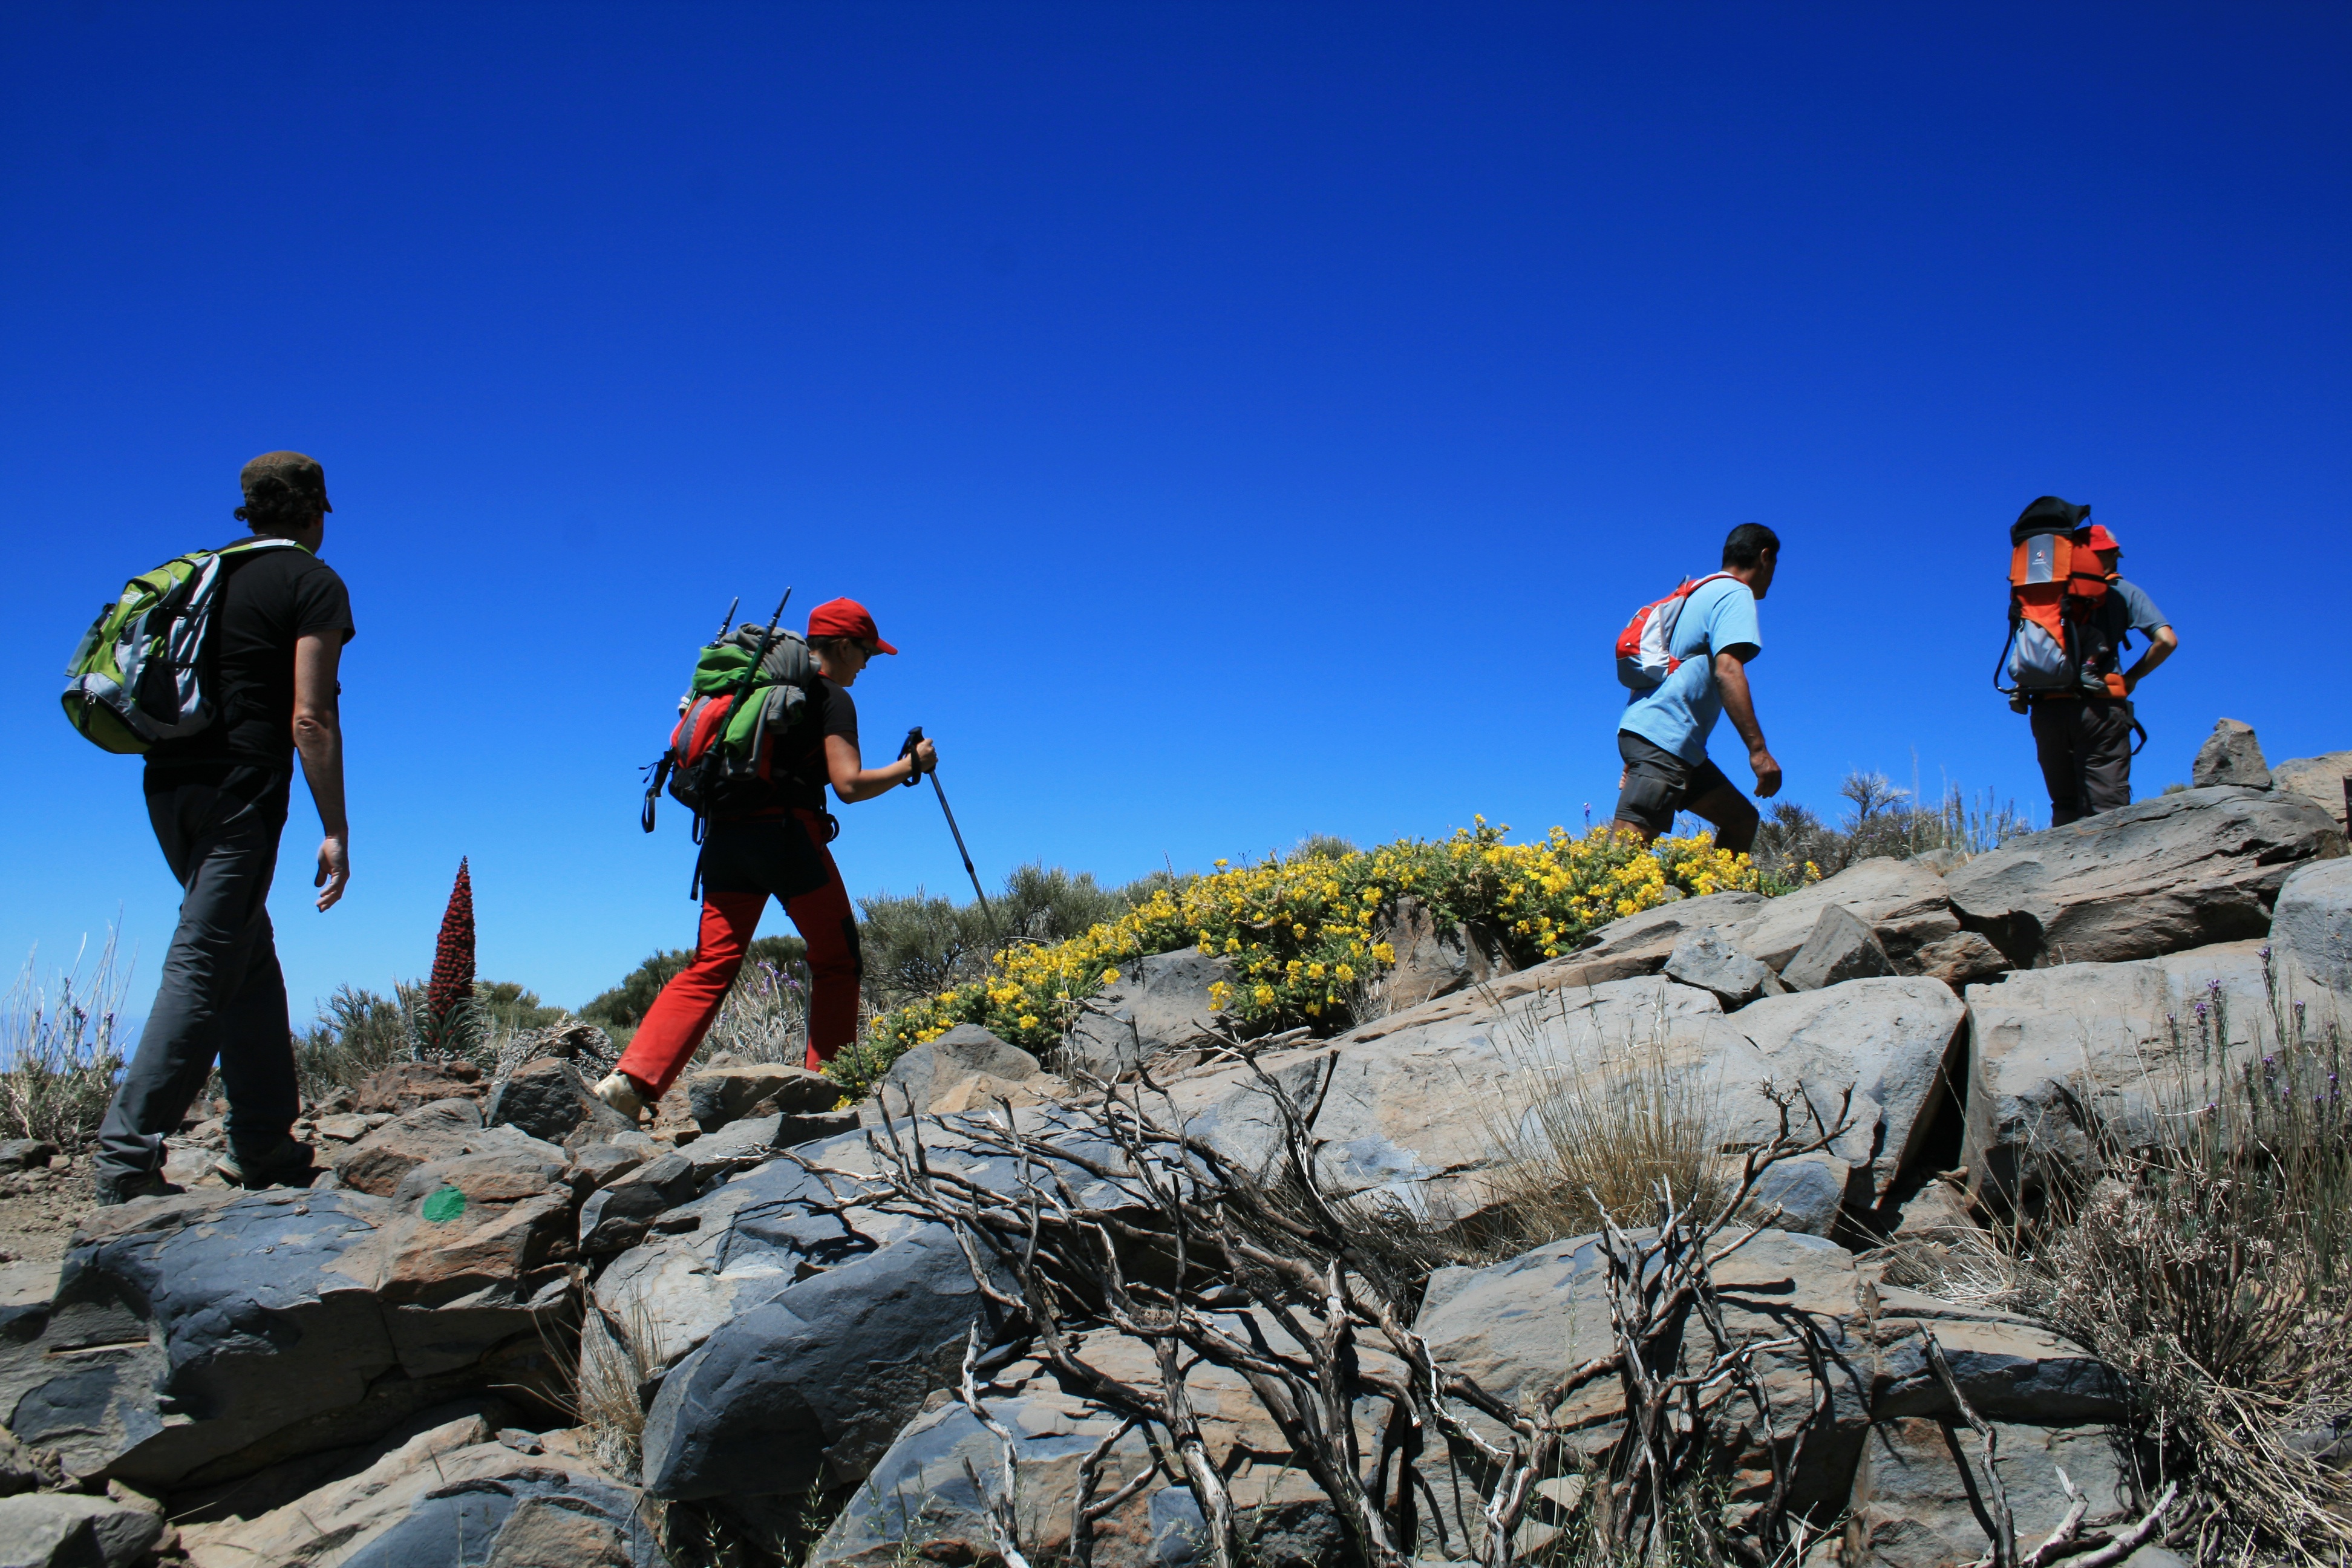
landscape, nature, walking, mountain, hiking, adventure, recreation, hike, climbing, extreme sport, ridge, summit, mountain bike, mountaineering, spain, sports, backpacking, outlook, tenerife, canary islands, teide, teide national park, lava field, outdoor recreation